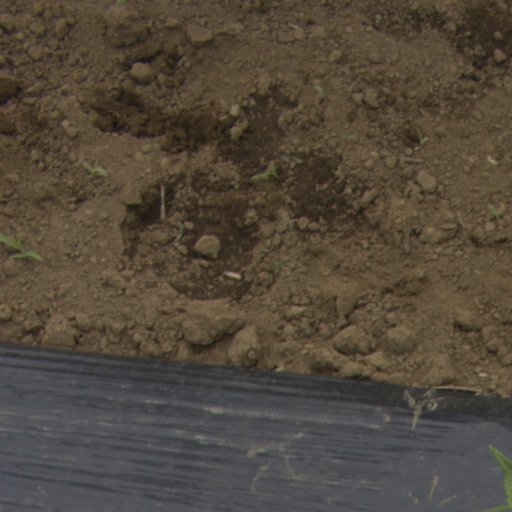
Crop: Jerusalem artichoke